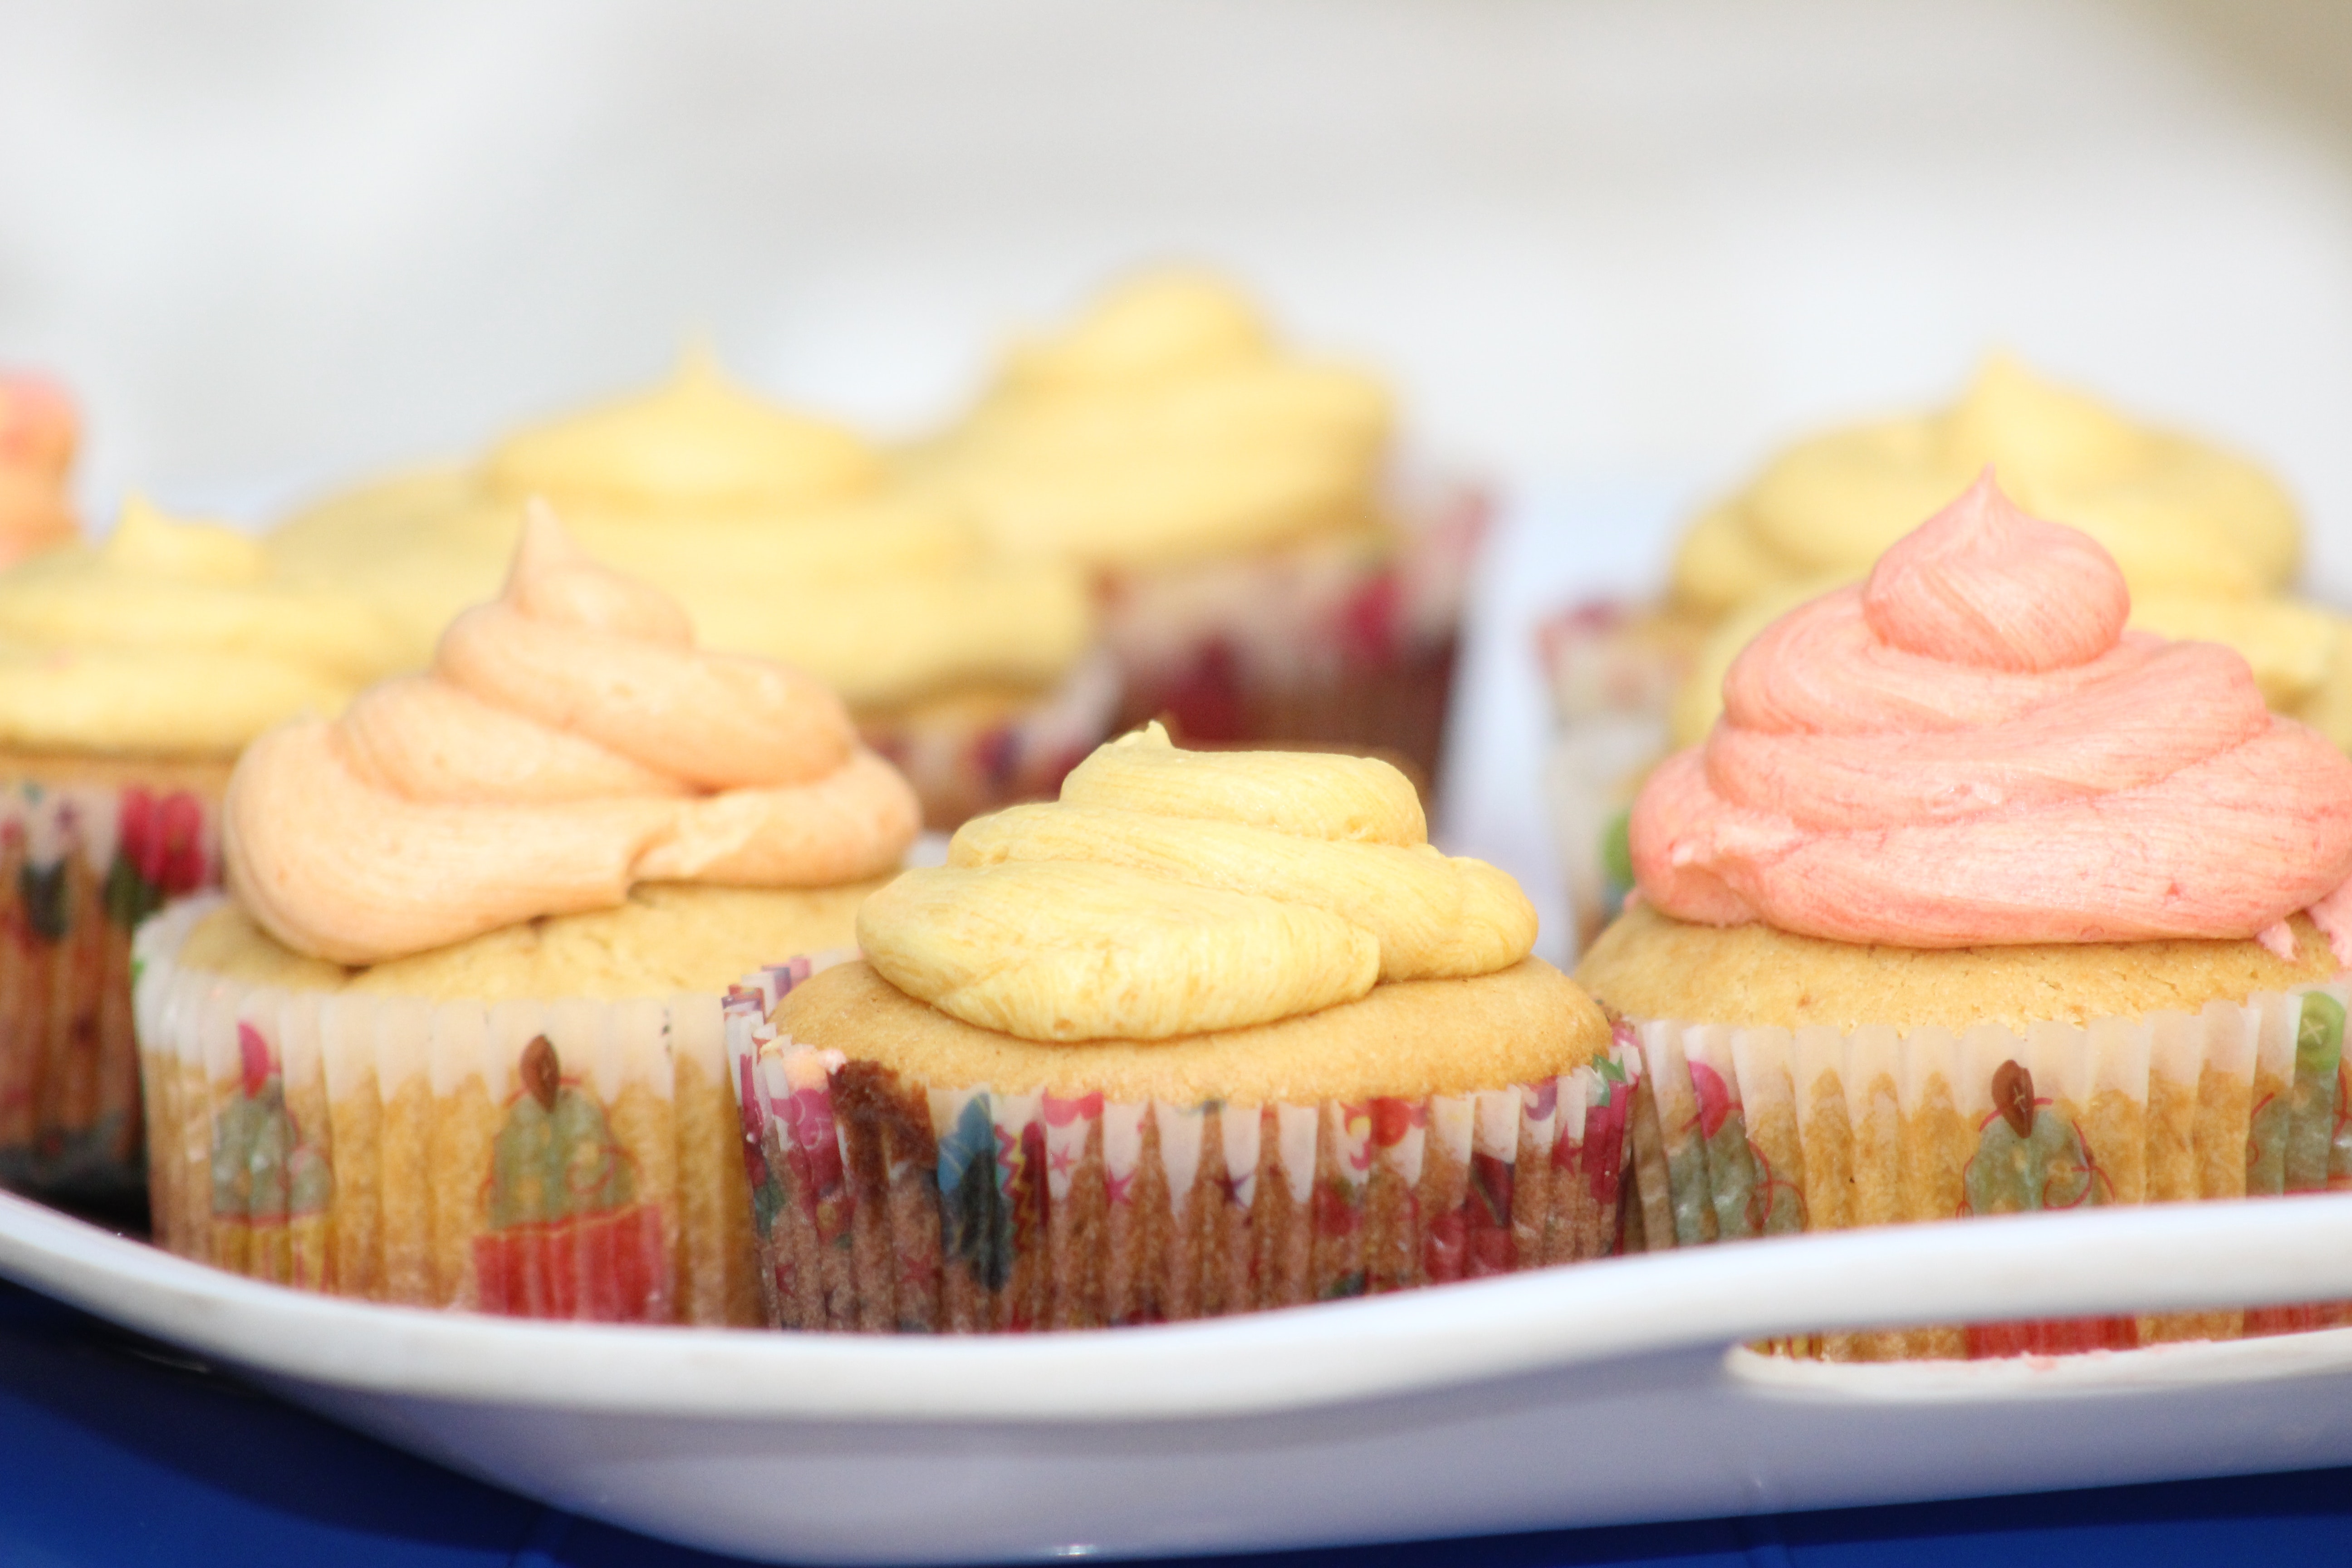
food, cupcake, cuisine, icing, dish, buttercream, dessert, sweetness, baking, ingredient, baked goods, muffin, meringue, food coloring, Baking cup, cream cheese, cake, Bake sale, finger food, petit four, cream, cup